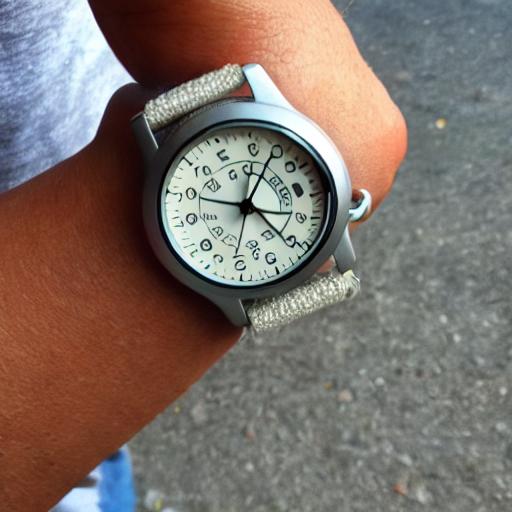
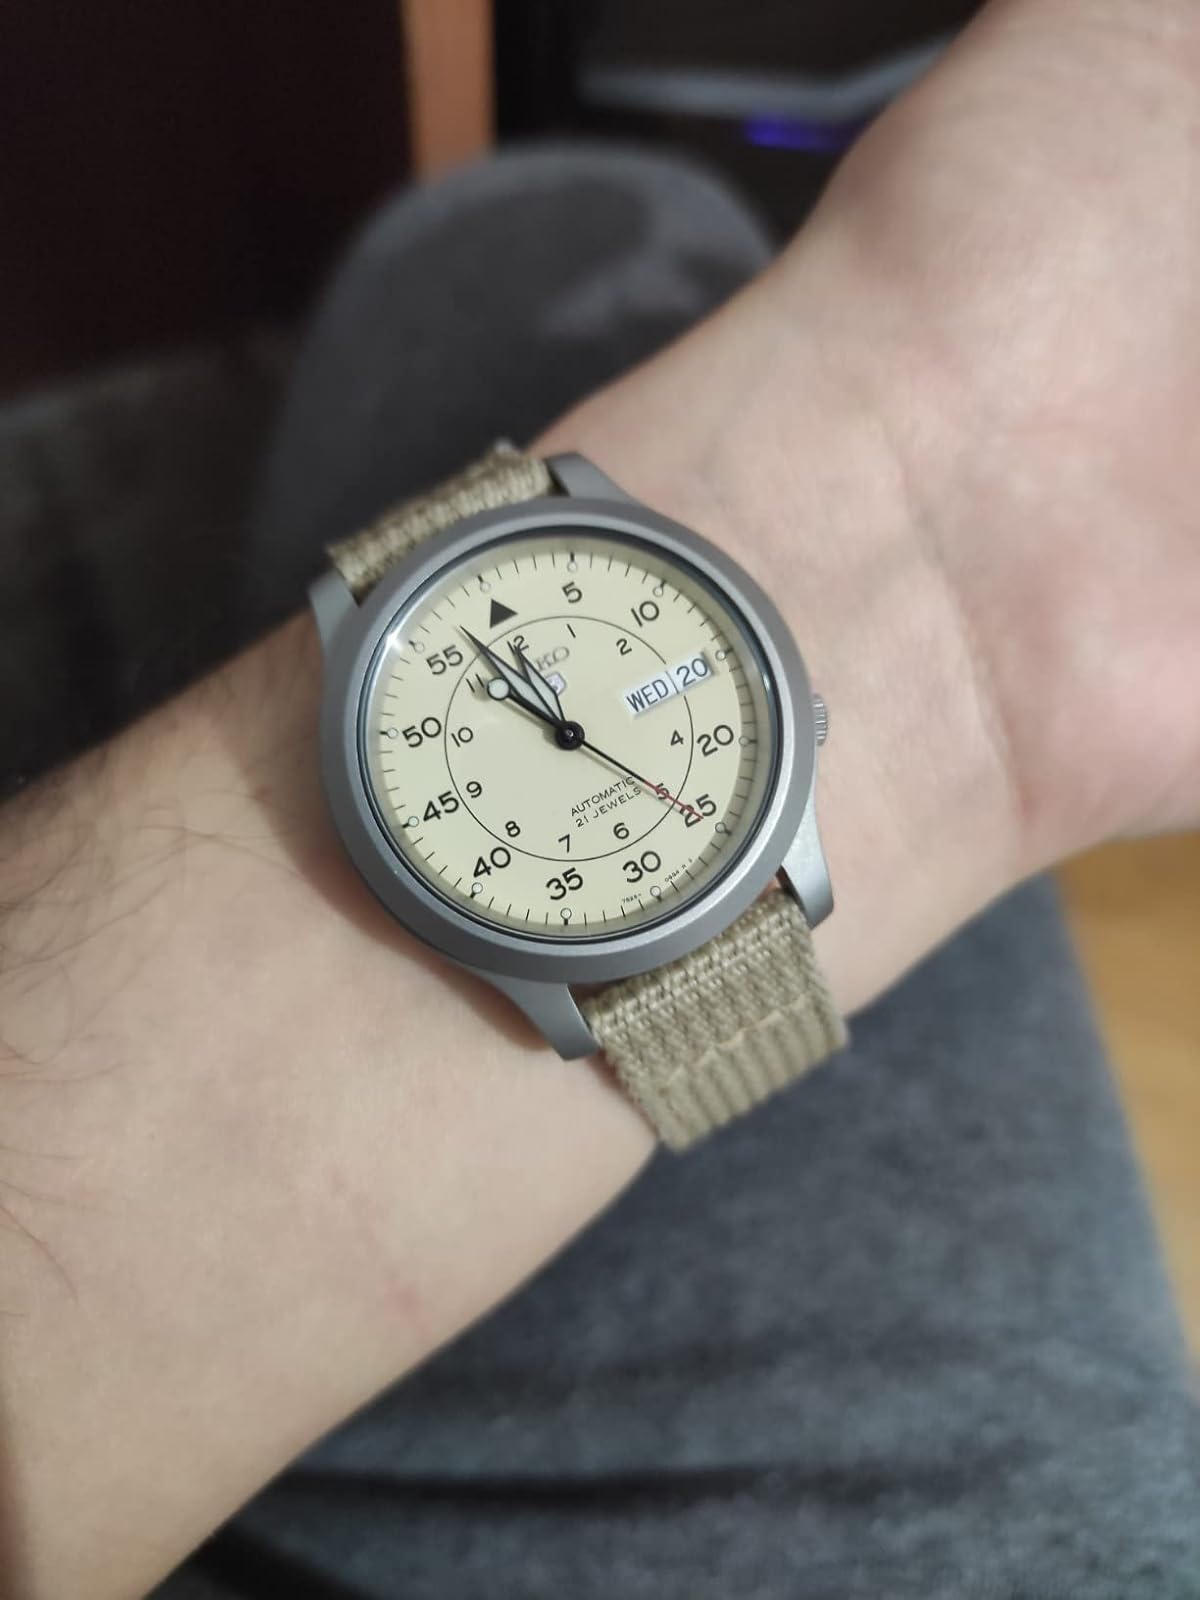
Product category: accessories_watch
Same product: no